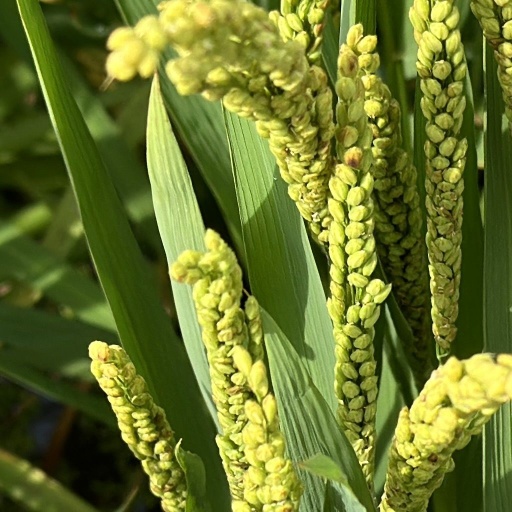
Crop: rice